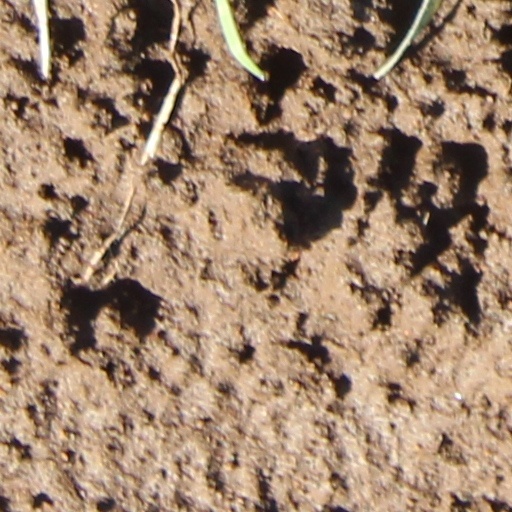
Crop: wheat